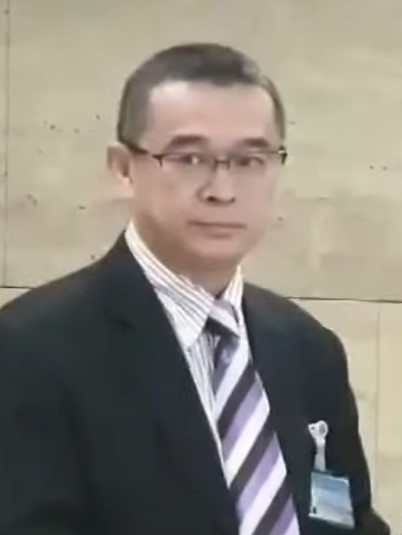
เรืองไกร ลีกิจวัฒนะ

| name = เรืองไกร ลีกิจวัฒนะ
| image = Ruangkrai Leekijwattana.jpg
| imagesize = 200px
| caption = เรืองไกร ใน พ.ศ. 2562
| birth_place = อำเภอกระสังจังหวัดบุรีรัมย์
| spouse = อโนทัย ลีกิจวัฒนะ
| party = พรรคเพื่อไทย|เพื่อไทย (255?–2561) พรรคไทยรักษาชาติ|ไทยรักษาชาติ (2561–2562) พรรคพลังประชารัฐ|พลังประชารัฐ (2564–2565, 2565–ปัจจุบัน)
| children = 2 คน
เรืองไกร ลีกิจวัฒนะ (เกิด 26 สิงหาคม พ.ศ. 2504) เป็นนักการเมืองชาวไทย เป็นสมาชิกพรรคพลังประชารัฐ อดีตสมาชิกวุฒิสภาไทย|วุฒิสภา ด้วยการสรรหา ตามรัฐธรรมนูญแห่งราชอาณาจักรไทย พุทธศักราช 2550
== ประวัติ ==
เรืองไกร ลีกิจวัฒนะ ที่อำเภอกระสัง จังหวัดบุรีรัมย์ เป็นบุตรของนายสุขุม และนางจารุวรรณ ลีกิจวัฒนะ จบการศึกษามัธยมจากโรงเรียนบุรีรัมย์พิทยาคม ปริญญาตรีบริหารธุรกิจ(บัญชี) มหาวิทยาลัยรามคำแหง ปริญญาโทบัญชี มหาวิทยาลัยธรรมศาสตร์ ชีวิตครอบครัวสมรสกับนางอโนทัย ลีกิจวัฒนะ มีบุตร 2 คน
== การทำงาน ==
เรืองไกรเป็นที่รู้จักเป็นครั้งแรกของสังคมด้วยการปรากฏเป็นข่าวในต้นปี พ.ศ. 2549 ว่า กรมสรรพากรได้คืนเช็คให้แก่นายเรืองไกร แต่นายเรืองไกรไม่ได้ไปขึ้นเงิน เพราะเป็นกรณีเปรียบเทียบกับกรณีตระกูลชินวัตรและดามาพงศ์ขายหุ้นกลุ่มบริษัทชินคอร์ป|กรณีที่กรณีตระกูลชินวัตรและดามาพงศ์ขายหุ้นกลุ่มบริษัทชินคอร์ปได้ ซึ่งนายเรืองไกร ซื้อหุ้นบริษัท ทางด่วนกรุงเทพ จำกัด (มหาชน) ต่อจากบิดาในราคา 10 บาท จากราคาตลาด 21 บาท ต้องเสียภาษี แต่กรณีของตระกูลชินวัตรและดามาพงศ์กลับไม่ต้องเสียภาษี และนายเรืองไกรยังได้ยื่นฟ้องร้องเรื่องการที่กรมสรรพากรกระทำการนี้ด้วยสองมาตรฐานอีกด้วย
จากกรณีนี้ทางฝ่ายพรรคไทยรักไทยและกลุ่มผู้สนับสนุน พ.ต.ท.ทักษิณ ชินวัตร ได้กล่าวหาว่า นายเรืองไกรมีความสนิทสนมกับคุณหญิงจารุวรรณ เมณฑกา อดีตผู้ว่าการตรวจเงินแผ่นดิน ซึ่งฝ่ายที่สนับสนุน พ.ต.ท.ทักษิณ ถือว่าเป็นบุคคลที่อยู่ตรงข้ามกับฝ่ายตน
หลังจากนั้น นายเรืองไกรได้สมัครลงการเลือกตั้งสมาชิกวุฒิสภา พ.ศ. 2549|เลือกตั้งสมาชิกวุฒิสภากรุงเทพมหานคร ในวันที่ 19 เมษายน พ.ศ. 2549 โดยได้หมายเลข 222 แต่ไม่ได้รับการเลือกตั้ง
นายเรืองไกรได้รับคัดเลือกให้เป็นสมาชิกวุฒิสภาในแบบสรรหา เมื่อวันที่ 2 มีนาคม พ.ศ. 2551 ซึ่งนายเรืองไกรจัดอยู่ในกลุ่ม 40 สว.
หลังจากนั้น ชื่อของนายเรืองไกรปรากฏเป็นข่าวอีกในเดือนพฤษภาคม ว่าได้ยื่นฟ้องร้อง นายสมัคร สุนทรเวช รายนามนายกรัฐมนตรีของไทย|นายกรัฐมนตรี ว่าการจัดรายการโทรทัศน์ชิมไป บ่นไป ทางช่อง 3 เป็นการผิดรัฐธรรมนูญมาตรา 267 ในเรื่องผลประโยชน์ทับซ้อน หรือไม่ ซึ่งศาลรัฐธรรมนูญก็ได้ตัดสินให้นายสมัครพ้นจากตำแหน่ง
แต่ในกลางเดือนกุมภาพันธ์ พ.ศ. 2553 นายเรืองไกรที่เคยมีท่าทีว่าเป็นผู้ตรวจสอบ พ.ต.ท.ทักษิณ และพรรคพวกมาโดยตลอด กลับไปร่วมเสวนากับทางกลุ่มแนวร่วมประชาธิปไตยต่อต้านเผด็จการแห่งชาติ (นปช.) หลายต่อหลายครั้ง โดยเริ่มจากการเสวนาของกลุ่มกรุงเทพ 50 ที่โรงแรมมิราเคิลแกรนด์ จนถูกตั้งข้อสงสัยถึงเรื่องจุดยืน "สว.เรืองไกร ลีกิจวัฒนะ" ในตอนนี้หลายคนอาจคิดว่า เขาเป็นเพียงนักฉวยโอกาสจนก้าวสู่ตำแหน่ง สว. หรือเป็นนักตรวจสอบที่เป็นกลาง ที่ไม่สนว่าเป็นใคร สีอะไรกันแน่ คงต้องให้เวลาพิสูจน์ตัวเขาต่อไป นายเรืองไกรเป็นสมาชิกพรรคเพื่อไทย "เรืองไกร" ดิ้นสู้ ศาลรธน.หนีเกมเชือดยกเข่ง ประเด็นที่มา ส.ว. และในการเลือกตั้งสมาชิกสภาผู้แทนราษฎรไทยเป็นการทั่วไป พ.ศ. 2557 เขาได้สมัครรับเลือกตั้งในระบบบัญชีรายชื่อ สังกัดพรรคเพื่อไทย ลำดับที่ 41 ประกาศคณะกรรมการการเลือกตั้ง เรื่อง รายชื่อผู้สมัครรับเลือกตั้งสมาชิกสภาผู้แทนราษฎรแบบบัญชีรายชื่อ (พรรคเพื่อไทย)ภายหลังรัฐประหารในประเทศไทย พ.ศ. 2557 คณะรักษาความสงบแห่งชาติออกคำสั่งคณะรักษาความสงบแห่งชาติที่ 42/2557 เรียกเขาให้ไปรายงานตัว ณ ห้องจามจุรี สโมสรทหารบก เทเวศร์เขาถูกทหารควบคุมตัวอีกครั้งในวันที่ 3 กุมภาพันธ์ 2558 และออกจากมณฑลทหารบกที่ 11 ในวันที่ 7 กุมภาพันธ์ 2558ในวันที่ 28 มิถุนายน พ.ศ. 2560 ศาลมีคำสั่งรับฟ้องคดีหมายเลขดำ อ.812/2559 ที่นายวัชระ เพชรทอง อดีต ส.ส.พรรคประชาธิปัตย์ เป็นโจทก์ ยื่นฟ้องเรืองไกร ลีกิจวัฒนะ สมาชิกพรรคเพื่อไทย และอดีต ส.ว. กับธาริต เพ็งดิษฐ์ อดีตอธิบดีกรมสอบสวนคดีพิเศษ (ดีเอสไอ) เป็นจำเลยที่ 1-2 ในความผิดฐานแจ้งความเท็จ ให้พนักงานจดแจ้งข้อความอันเป็นเท็จ และหมิ่นประมาท
ในปี พ.ศ. 2561 เขาสมัครเป็นสมาชิกพรรคไทยรักษาชาติ และต่อมาหลังการเลือกตั้งสมาชิกสภาผู้แทนราษฎรไทยเป็นการทั่วไป พ.ศ. 2562|การเลือกตั้ง พ.ศ. 2562 เขาได้รับการแต่งตั้งเป็น เลขานุการคณะกรรมาธิการ ในปี พ.ศ. 2564 เขาสมัครเป็นสมาชิกพรรคพลังประชารัฐ หนังสือพิมพ์ออนไลน์มติชน วันที่ 3 มิถุนายน 2564 - 16:53 น. ต่อมา มกราคม พ.ศ. 2565 เขาได้ลาออกจากการเป็นสมาชิกพรรคพลังประชารัฐสืบเนื่องมาจากพรรคถอนออกจากร่วมรัฐบาล หนังสือพิมพ์ออนไลน์มติชน วันที่ 23 มกราคม 2565 - 10:44 น. และ กลับเข้ามาสมัครเป็นสมาชิกใหม่อีกรอบเมื่อ ธันวาคม พ.ศ. 2565 หนังสือพิมพ์ออนไลน์เดลินิวส์ 15 ธันวาคม พ.ศ. 2565 - 14:16 น.
== เครื่องราชอิสริยาภรณ์ ==
ราชกิจจานุเบกษา, ประกาศสำนักนายกรัฐมนตรี เรื่อง พระราชทานเครื่องราชอิสริยาภรณ์อันเป็นที่เชิดชูยิ่งช้างเผือกและเครื่องราชอิสริยาภรณ์อันมีเกียรติยศยิ่งมงกุฎไทย ประจำปี ๒๕๕๒ , เล่ม ๑๒๖ ตอนที่ ๑๖ ข หน้า ๘๐, ๔ ธันวาคม ๒๕๕๒
ราชกิจจานุเบกษา, ประกาศสำนักนายกรัฐมนตรี เรื่อง พระราชทานเครื่องราชอิสริยาภรณ์อันเป็นที่เชิดชูยิ่งช้างเผือกและเครื่องราชอิสริยาภรณ์อันมีเกียรติยศยิ่งมงกุฎไทย , เล่ม ๑๒๕ ตอนที่ ๑๗ ข หน้า ๗, ๑๘ ธันวาคม ๒๕๕๑
== อ้างอิง ==
== แหล่งข้อมูลอื่น ==
หมวดหมู่:บุคคลจากอำเภอกระสัง
หมวดหมู่:ชาวไทยเชื้อสายจีน
หมวดหมู่:นักบัญชี
หมวดหมู่:นักการเมืองไทย
หมวดหมู่:สมาชิกวุฒิสภาไทยแบบสรรหา
หมวดหมู่:พรรคชาติพัฒนา (พ.ศ. 2535)
หมวดหมู่:นักการเมืองพรรคเพื่อไทย
หมวดหมู่:พรรคไทยรักษาชาติ
หมวดหมู่:พรรคพลังประชารัฐ
หมวดหมู่:แนวร่วมประชาธิปไตยต่อต้านเผด็จการแห่งชาติ
หมวดหมู่:บุคคลจากคณะบริหารธุรกิจ มหาวิทยาลัยรามคำแหง
หมวดหมู่:บุคคลจากคณะพาณิชยศาสตร์และการบัญชี มหาวิทยาลัยธรรมศาสตร์
หมวดหมู่:ผู้ได้รับปริญญากิตติมศักดิ์จากมหาวิทยาลัยรังสิต
หมวดหมู่:ผู้ได้รับเครื่องราชอิสริยาภรณ์ ป.ช.
หมวดหมู่:ผู้ได้รับเครื่องราชอิสริยาภรณ์ ป.ม.